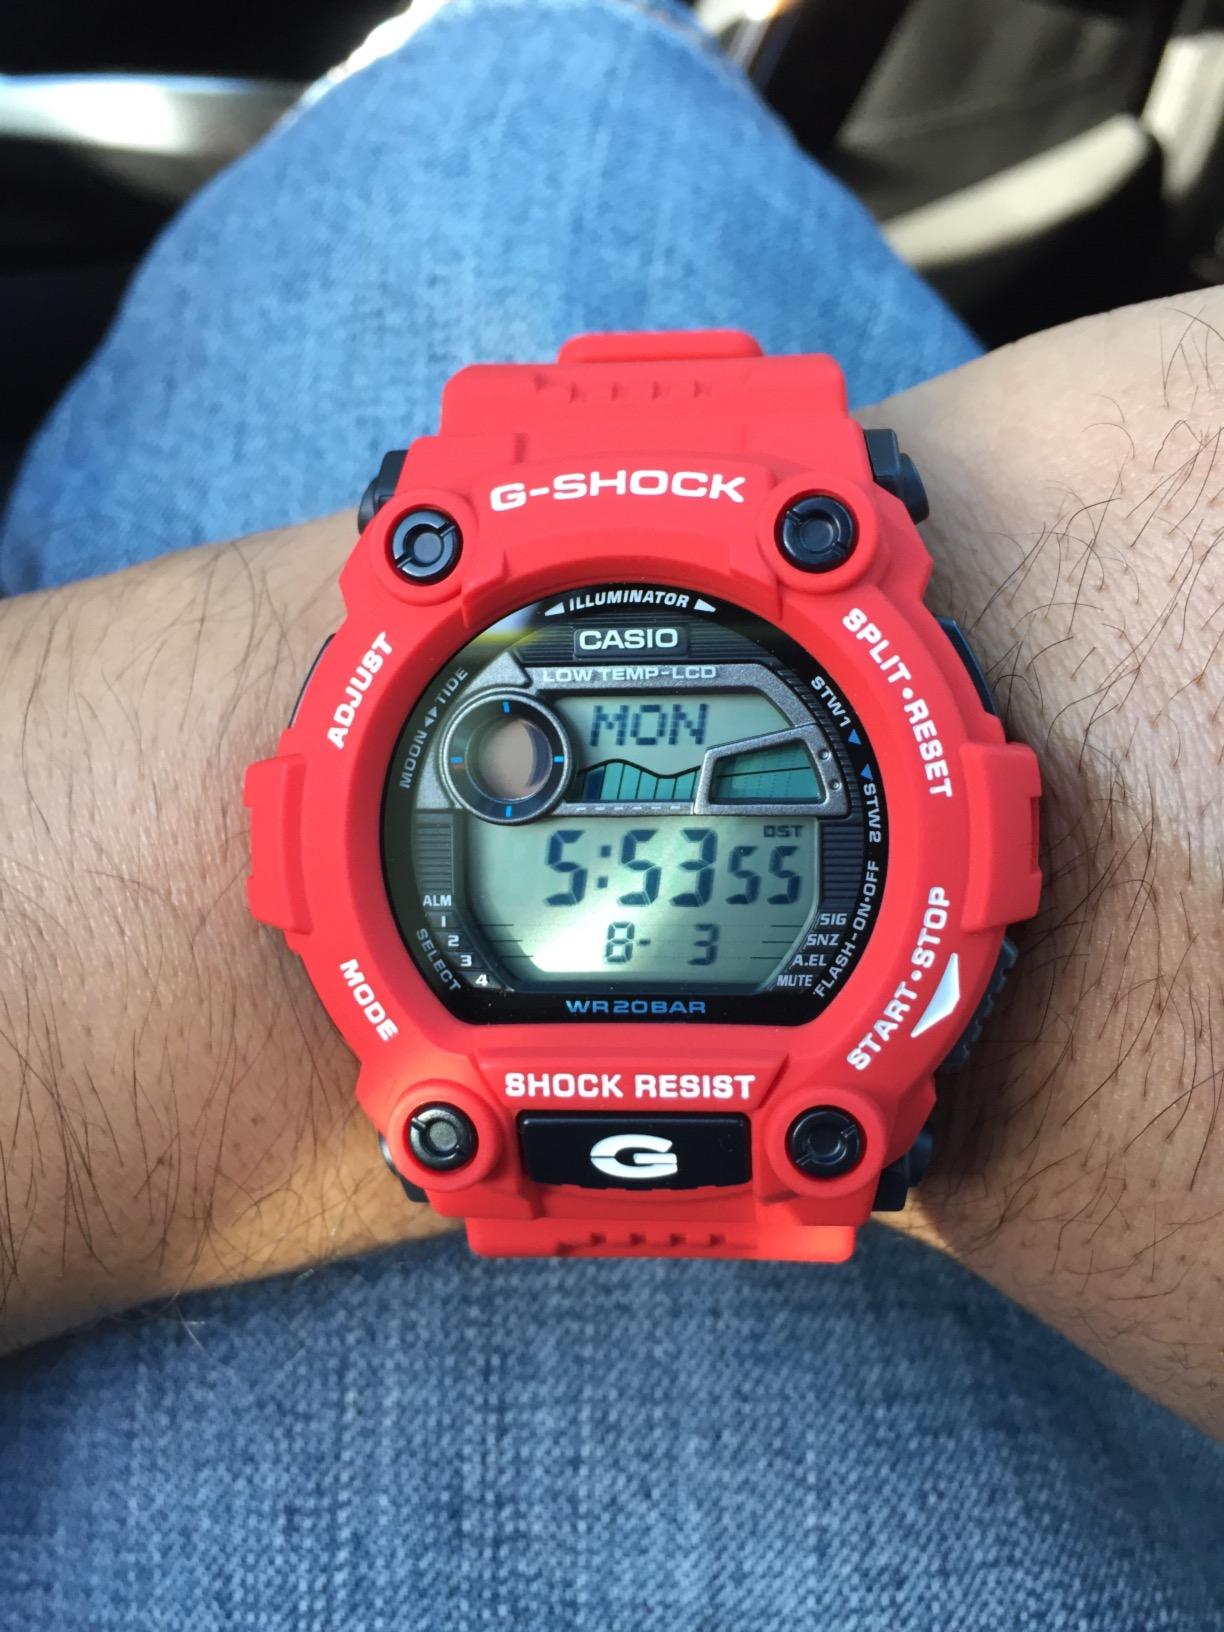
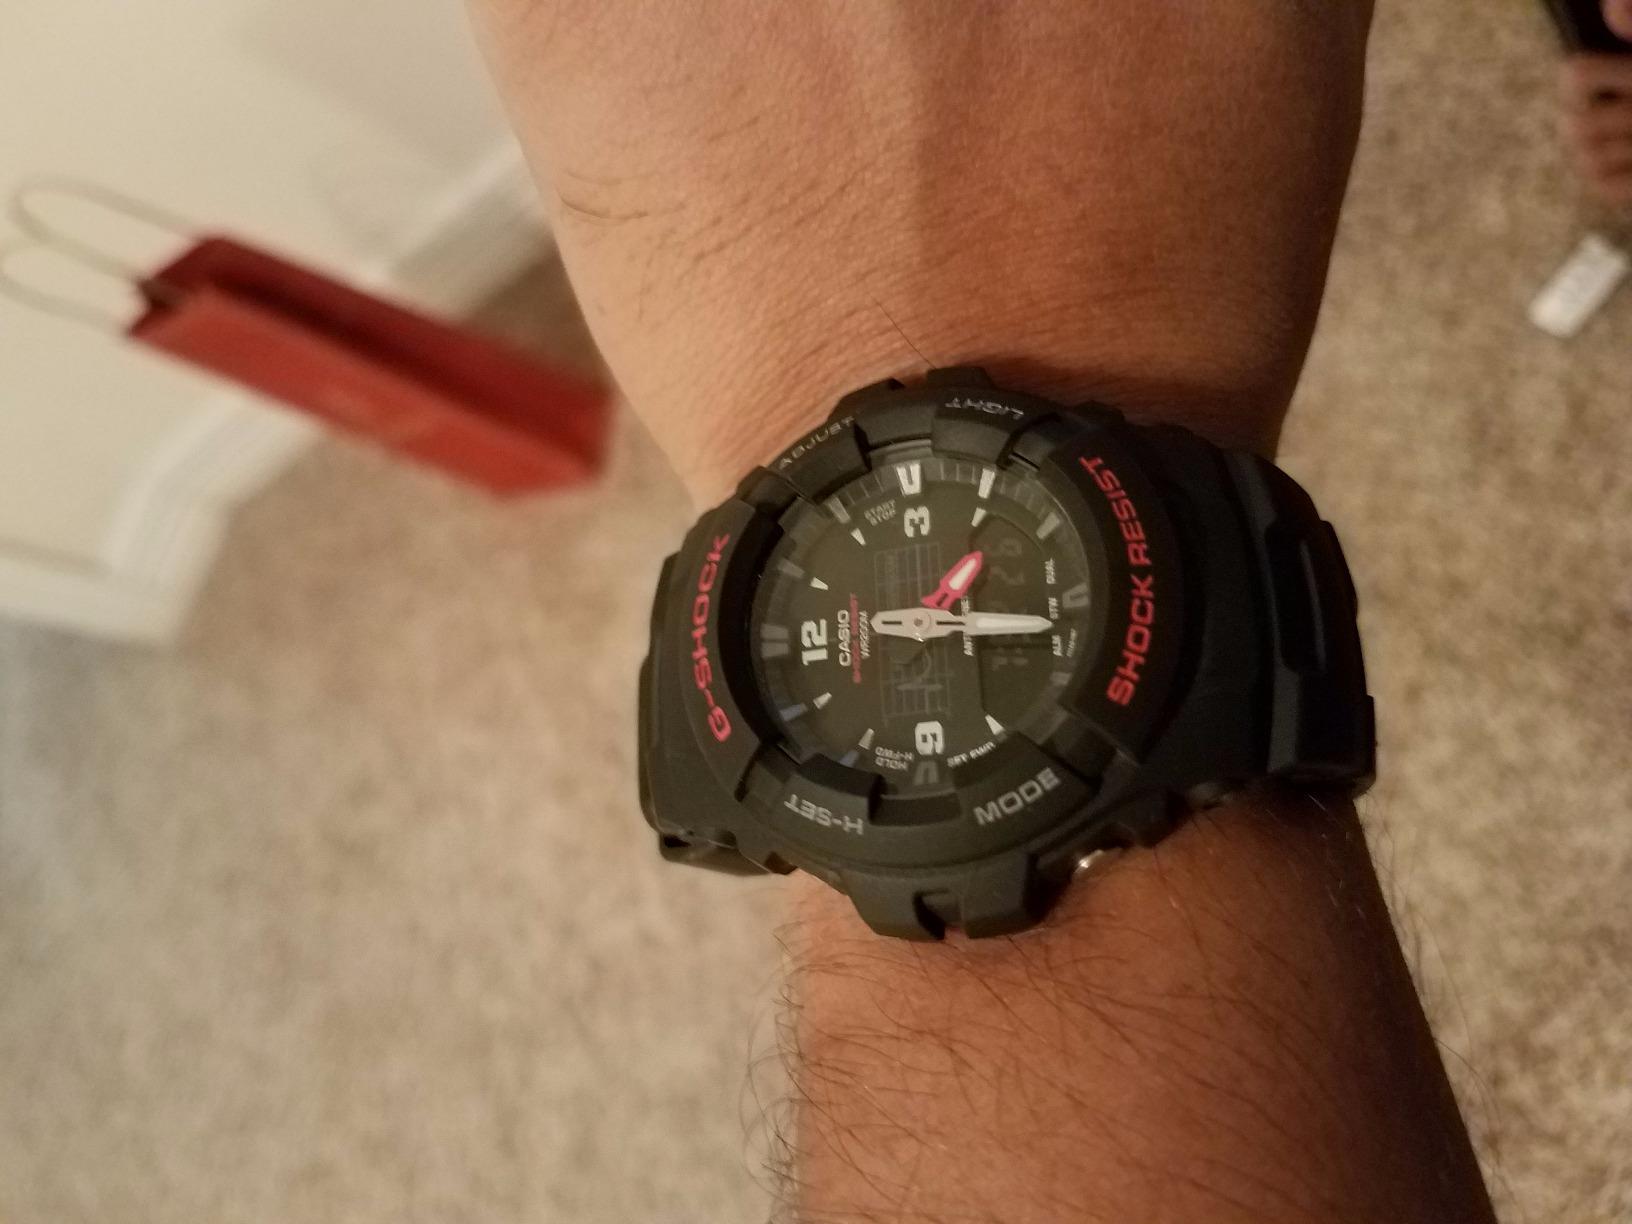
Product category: accessories_watch
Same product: no